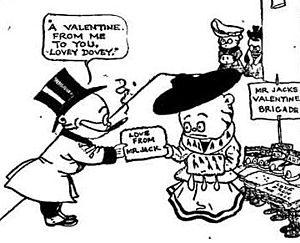
James Guilford Swinnerton est un auteur de bande dessinée et peintre paysagiste américain. Il a signé ses œuvres Jimmy Swinnerton, Swinny, Swin et Guilford. Il a joué un rôle majeur dans le développement de la bande dessinée à la fin du XIXᵉ siècle.